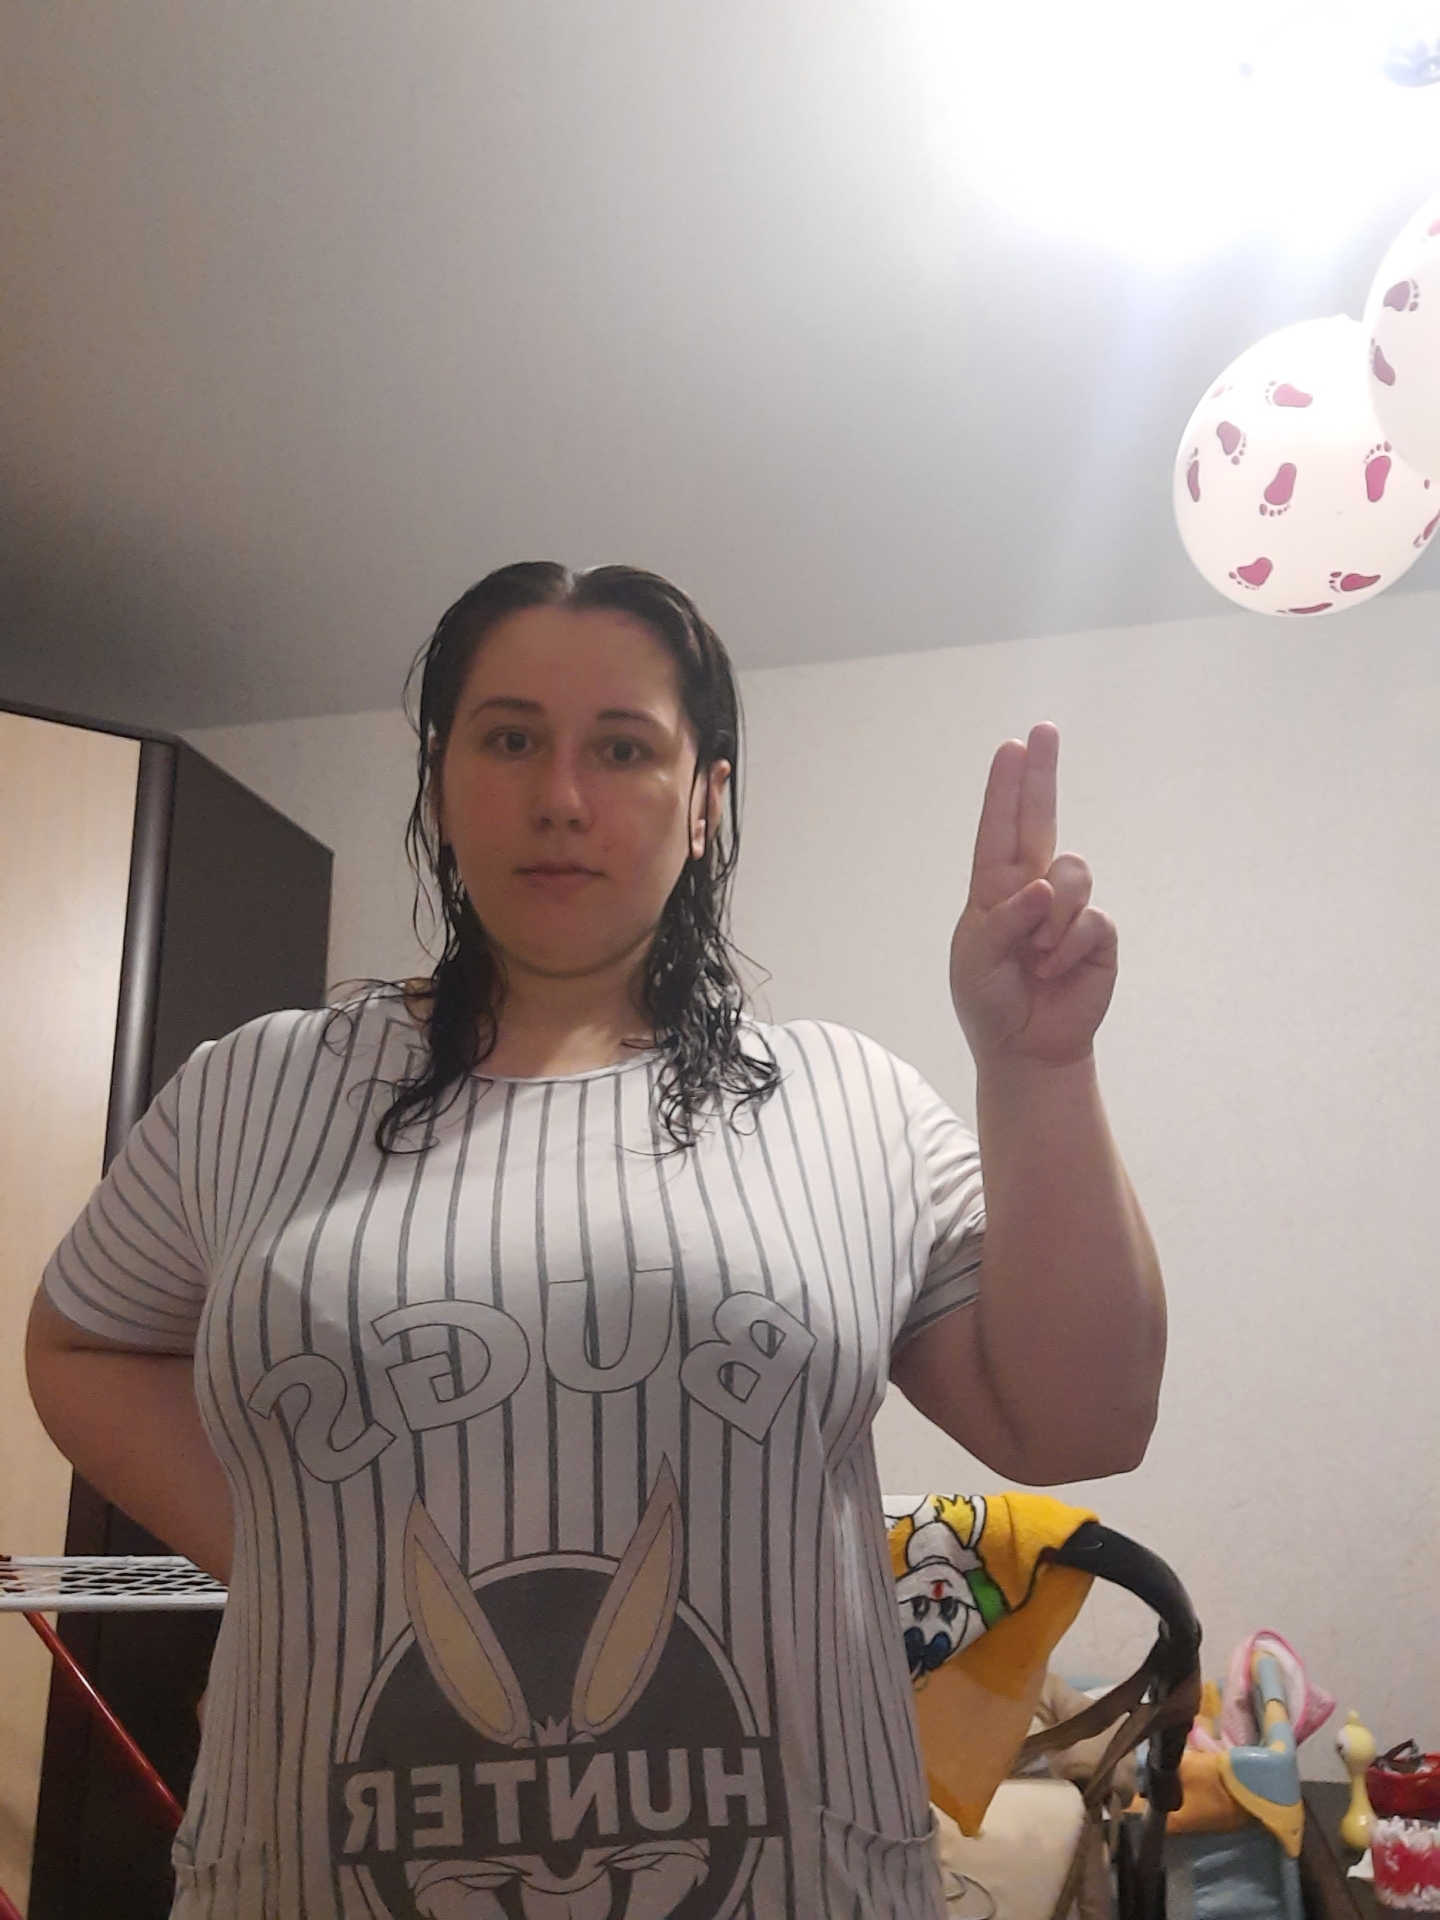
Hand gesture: two_up